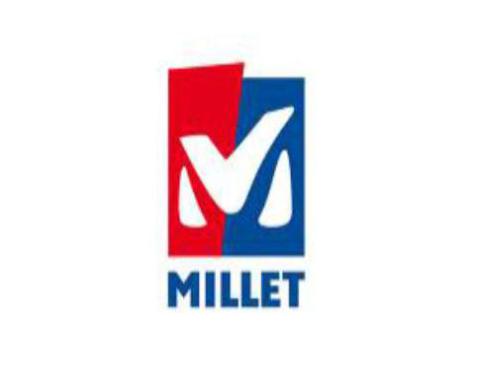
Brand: millet-2
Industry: Others